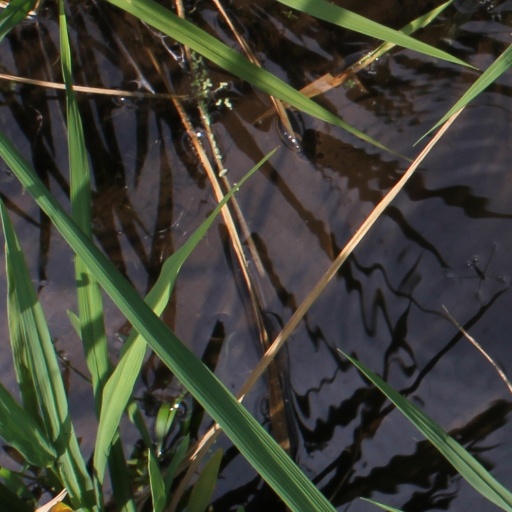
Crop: rice